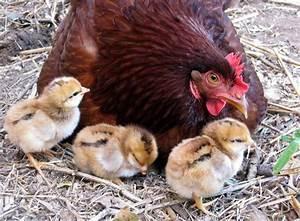
chicken